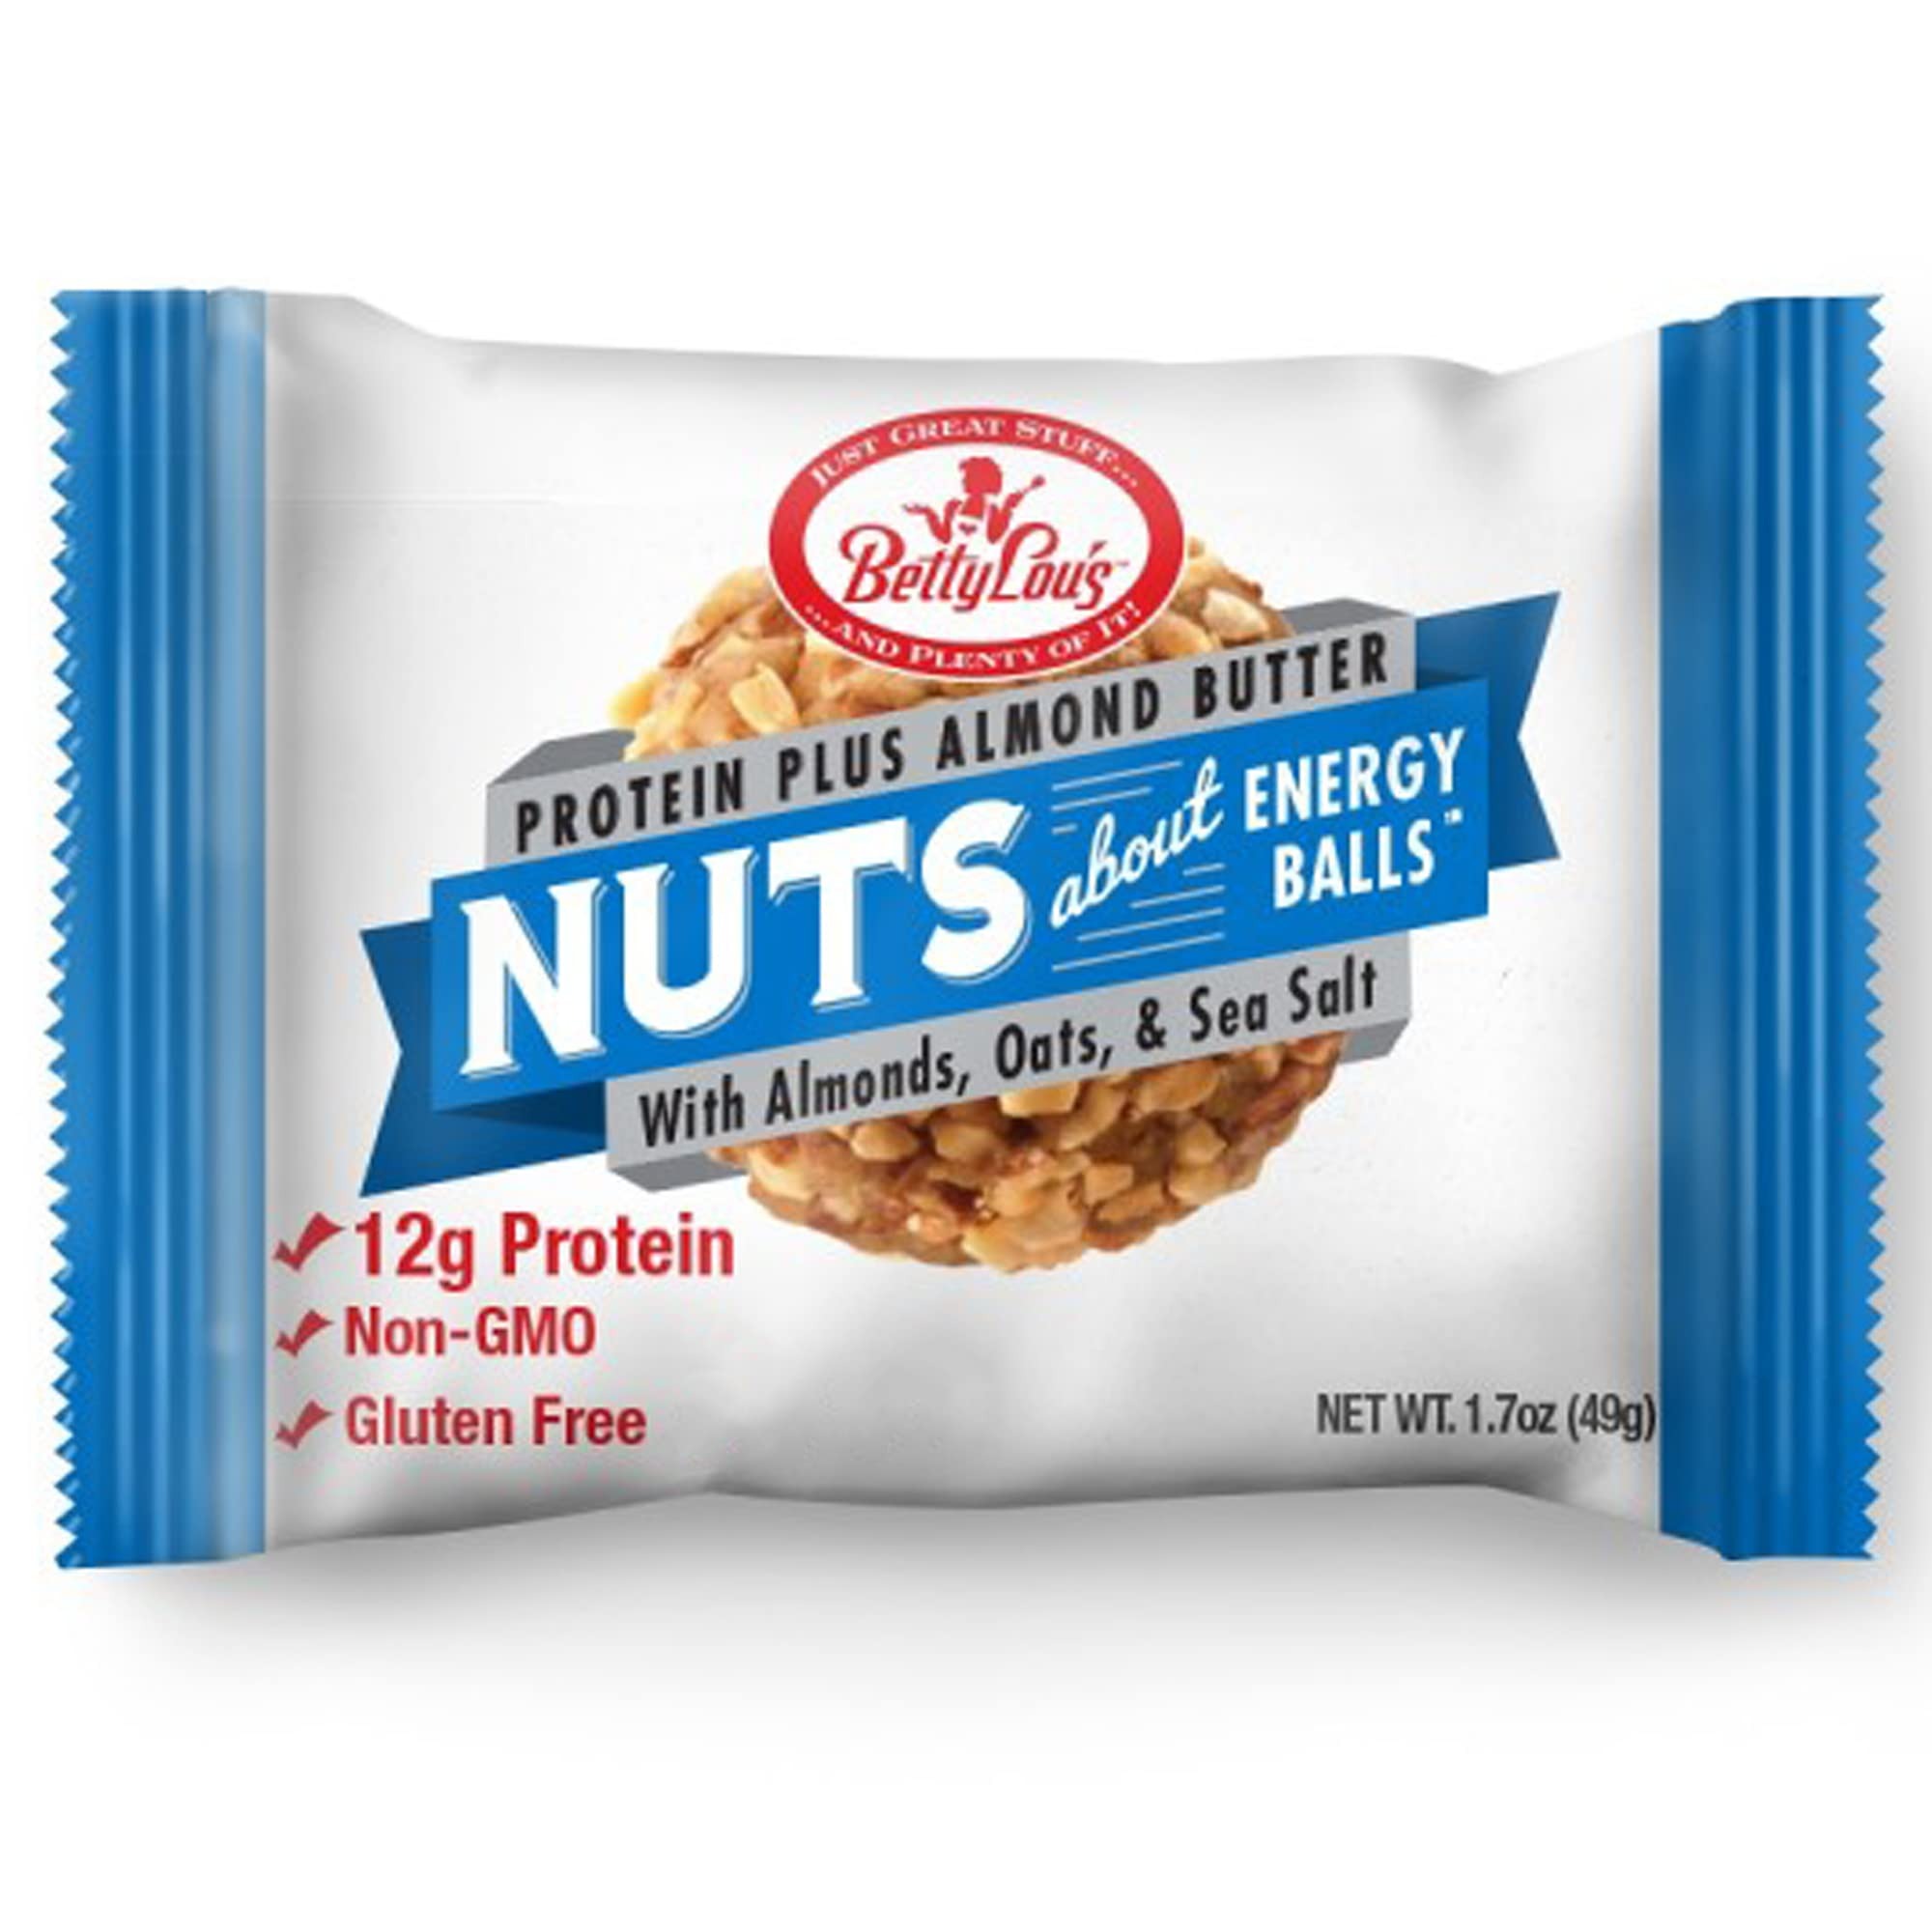
Item Name: Betty Lou's Protein Plus Almond Butter Energy Balls, Gluten Free, Non GMO, High Fiber, No Refined Sugar, Delicious Healthy Snacks for Adults and Kids, Individually Wrapped (12 Pack)
Bullet Point 1: HEALTHY NEVER TASTED SO GOOD: Why settle for bland & boring? These flavor-packed protein snacks are loaded with natural nutrients... and they're so yummy you'll reach for them every chance you get.
Bullet Point 2: INSTANT ENERGY BOOST: Ready to run or work out? Grab these gluten free snacks to fuel up on the go with 12g protein, 3g fiber & more. Individually wrapped – toss 'em right in your backpack or gym bag.
Bullet Point 3: GLUTEN FREE: No gluten. No preservatives. No refined sugar. No trans fats. No cholesterol. Non-GMO. These tasty treats contain only clean ingredients like nuts, oats & unrefined sweeteners.
Bullet Point 4: ALL-AMERICAN PURITY & QUALITY: Betty Lou's Nuts About Energy Balls are lovingly baked in small artisanal batches right here in the USA. Count on these protein bars for gourmet goodness in your well-balanced diet.
Bullet Point 5: GUILT-FREE TREATS FOR THE WHOLE FAMILY: Pack them in your kids' lunchboxes. Tuck a few in your briefcase. Tote them along on camping trips. You'll always feel good about serving these gourmet snacks.
Value: 12.0
Unit: Count

Price: 27